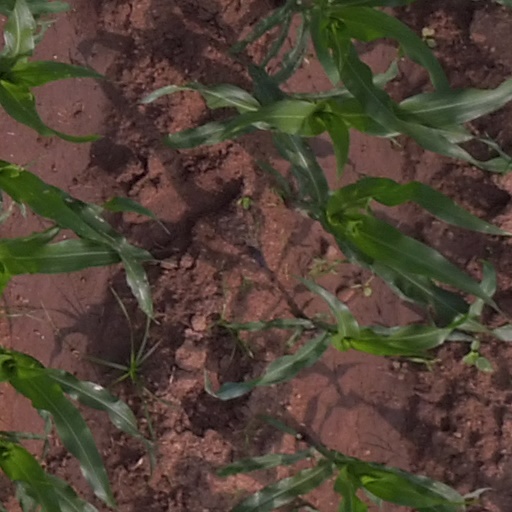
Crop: maize; corn